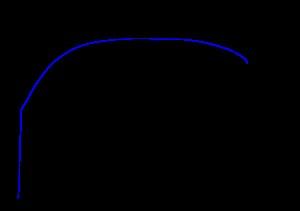
En science des matériaux, l'allongement ou extension, est la variation de longueur d’un matériau par traction et le domaine de cet allongement. Sa capacité à s’allonger plastiquement est appelée ductilité. On distingue :